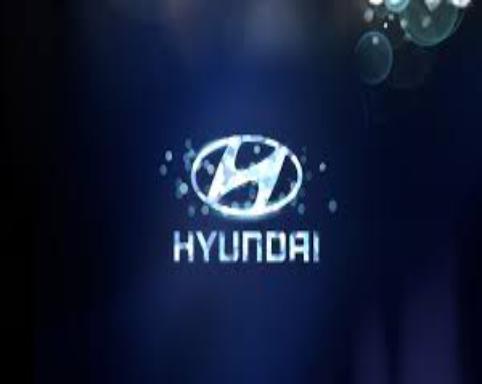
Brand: Hyundai-1
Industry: Transportation